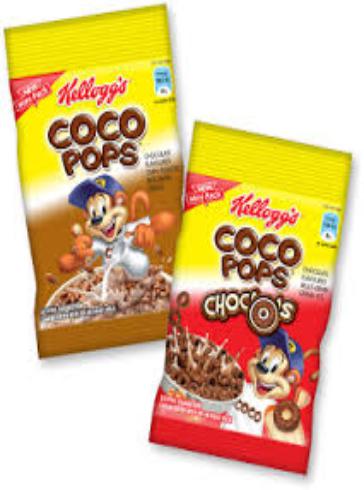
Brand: Coco Pops
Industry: Food